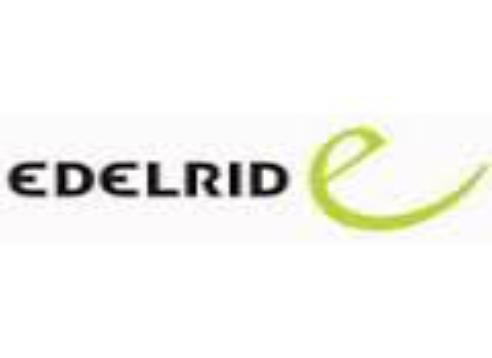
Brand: Edelrid
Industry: Sports